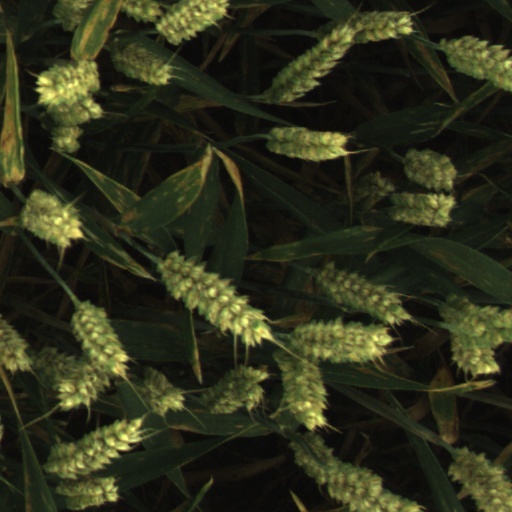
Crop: wheat